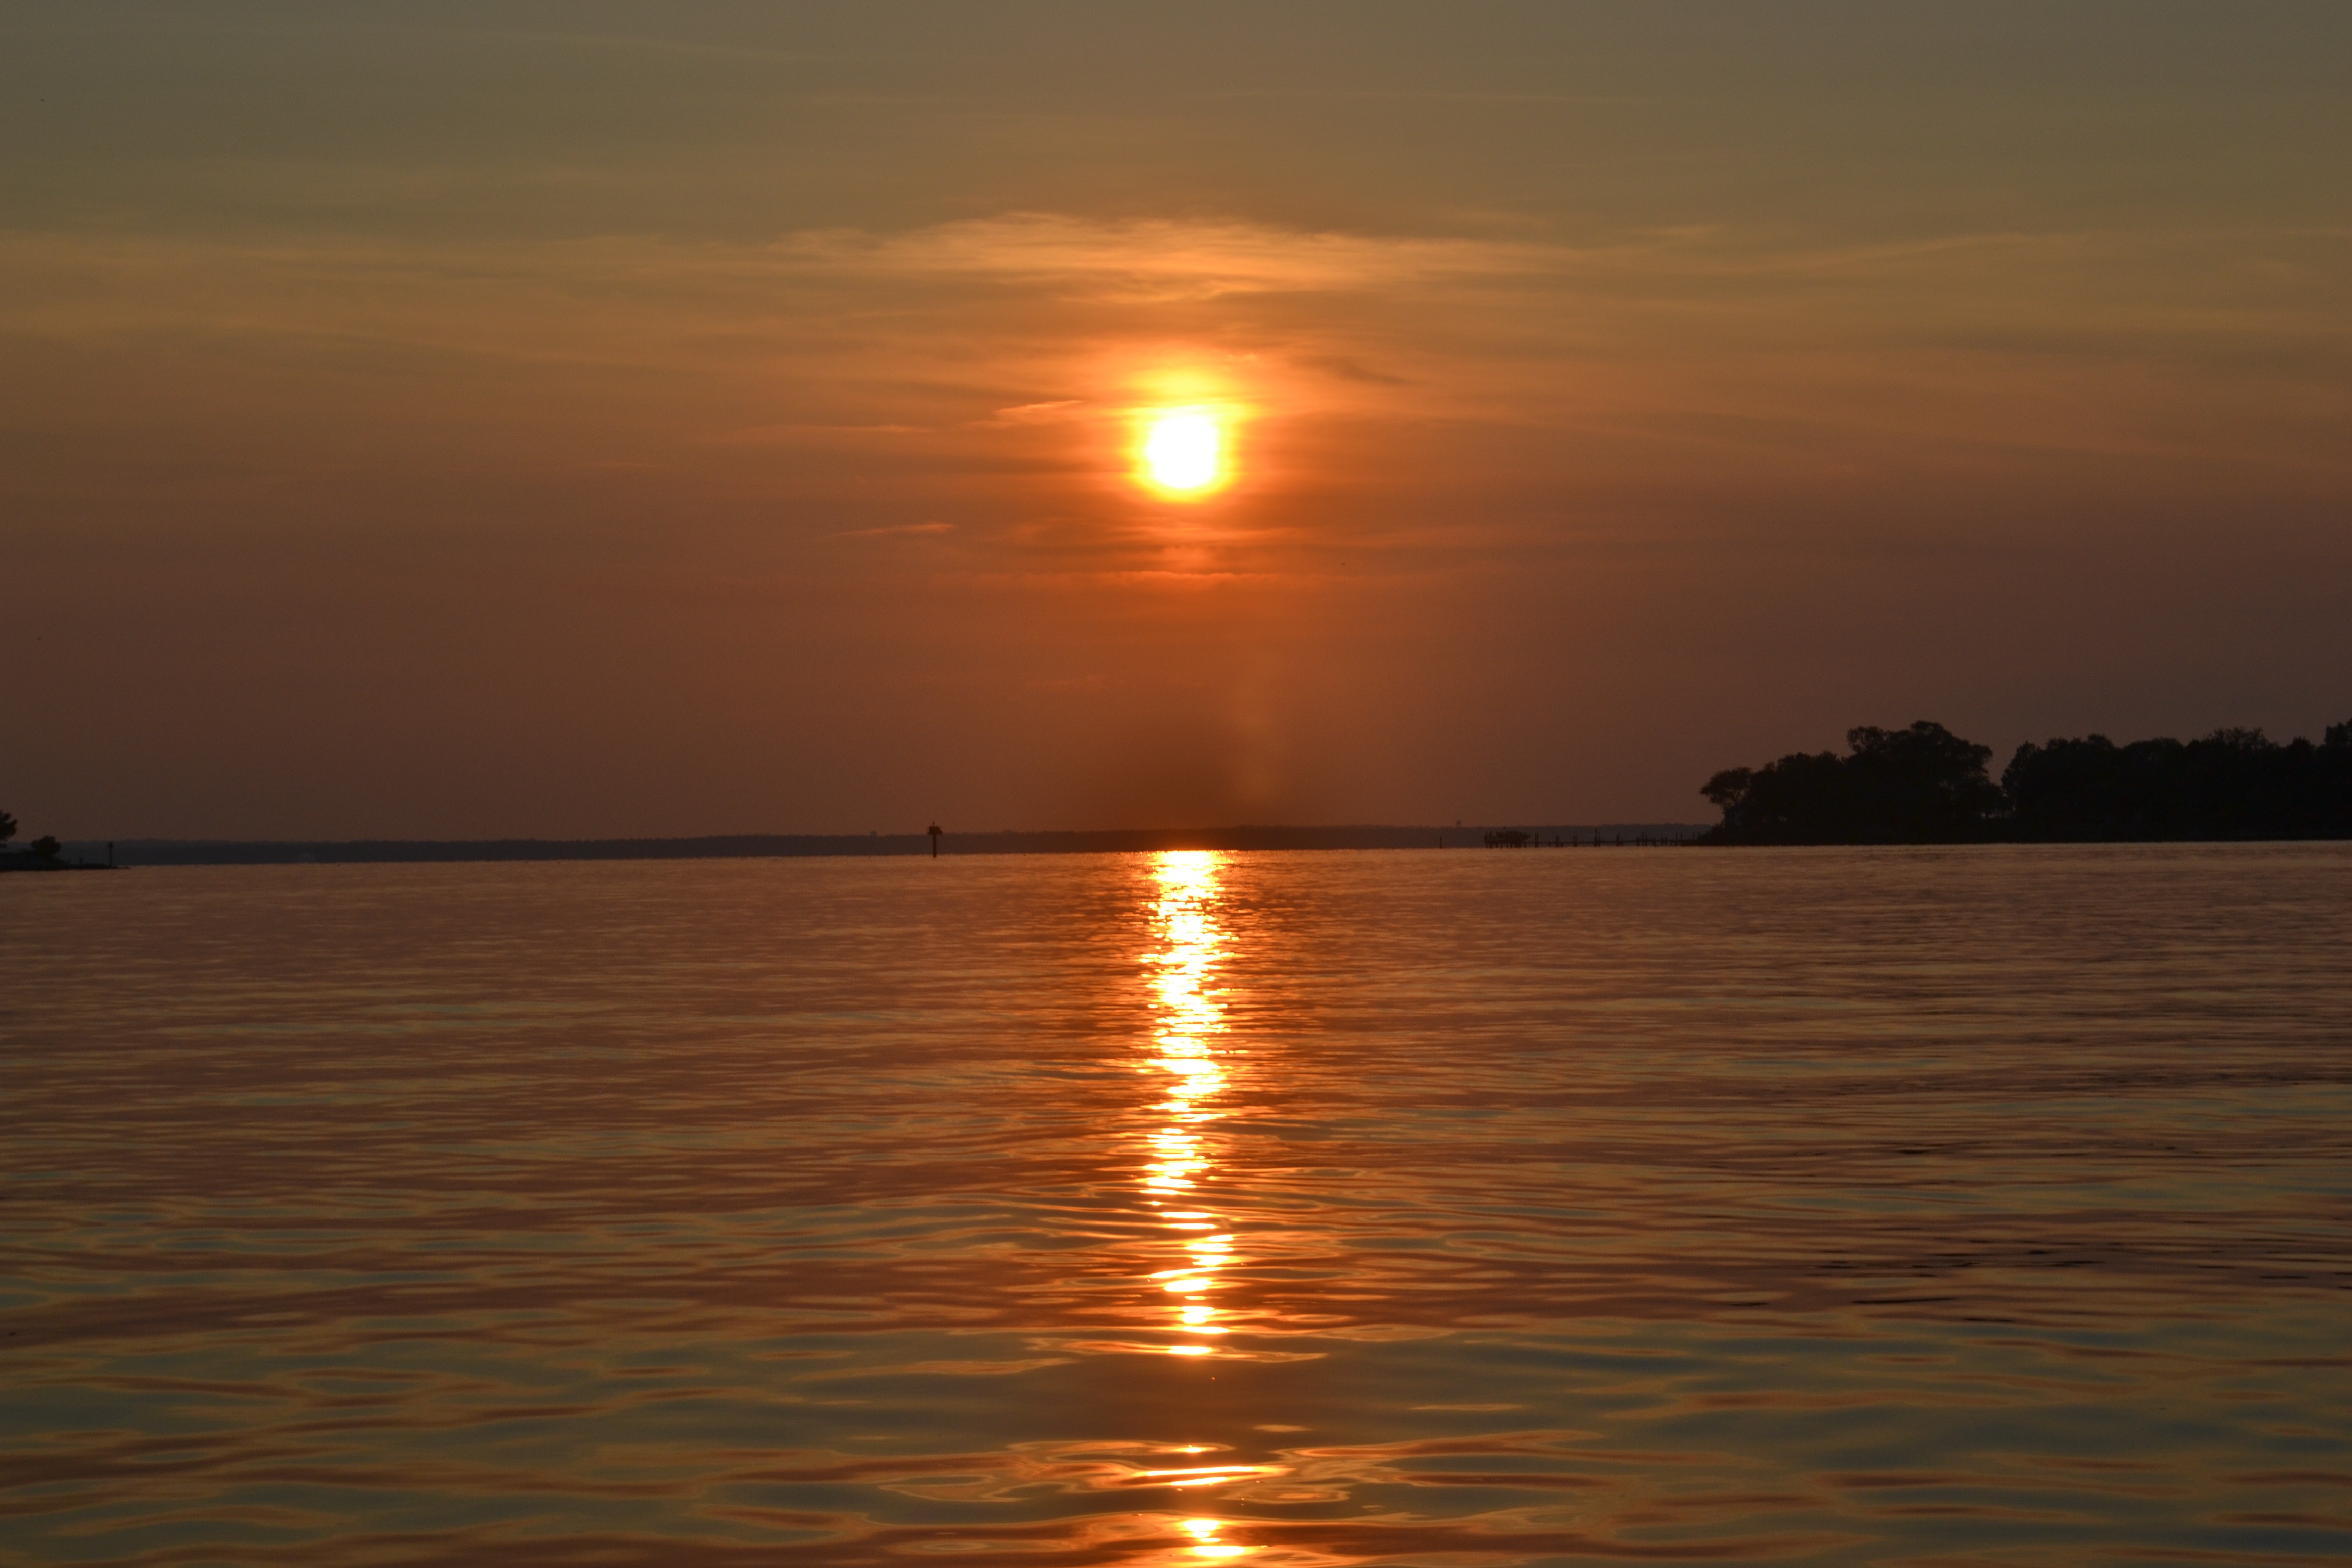
landscape, sea, water, nature, outdoor, horizon, sky, sun, sunrise, sunset, sunlight, morning, dawn, summer, dusk, evening, reflection, afterglow, sunset background, red sky at morning